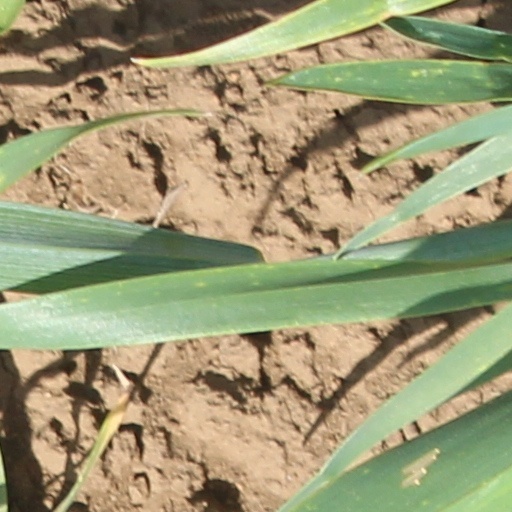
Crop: wheat